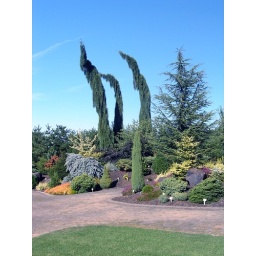
Some trees and flowers in the Oregon Garden